Lesmont

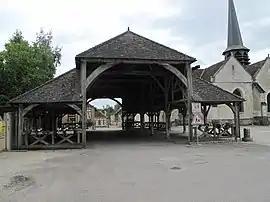
Market and church

Lesmont is a commune in the Aube department in north-central France.